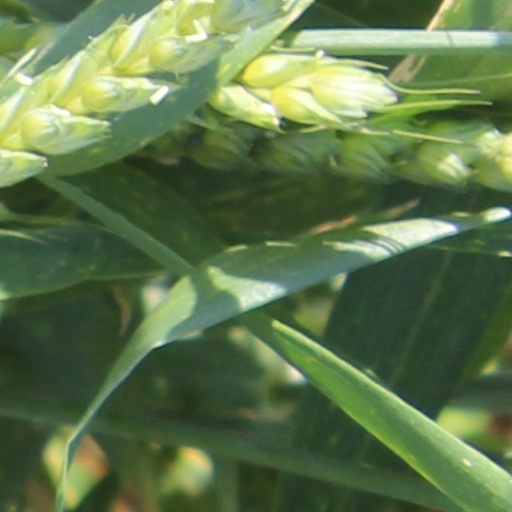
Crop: wheat